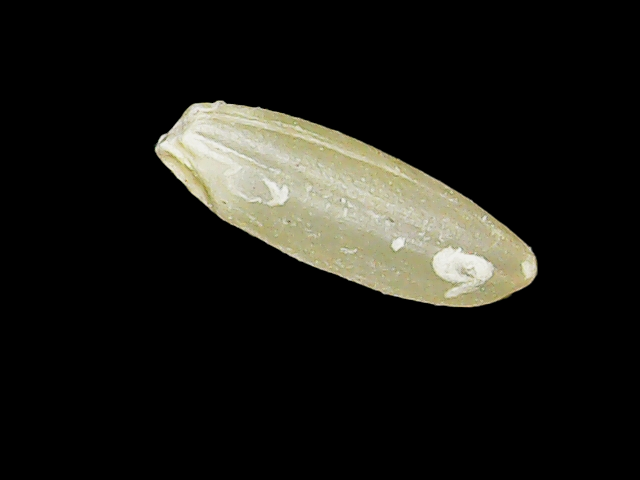
Rice variety: Binadhan17